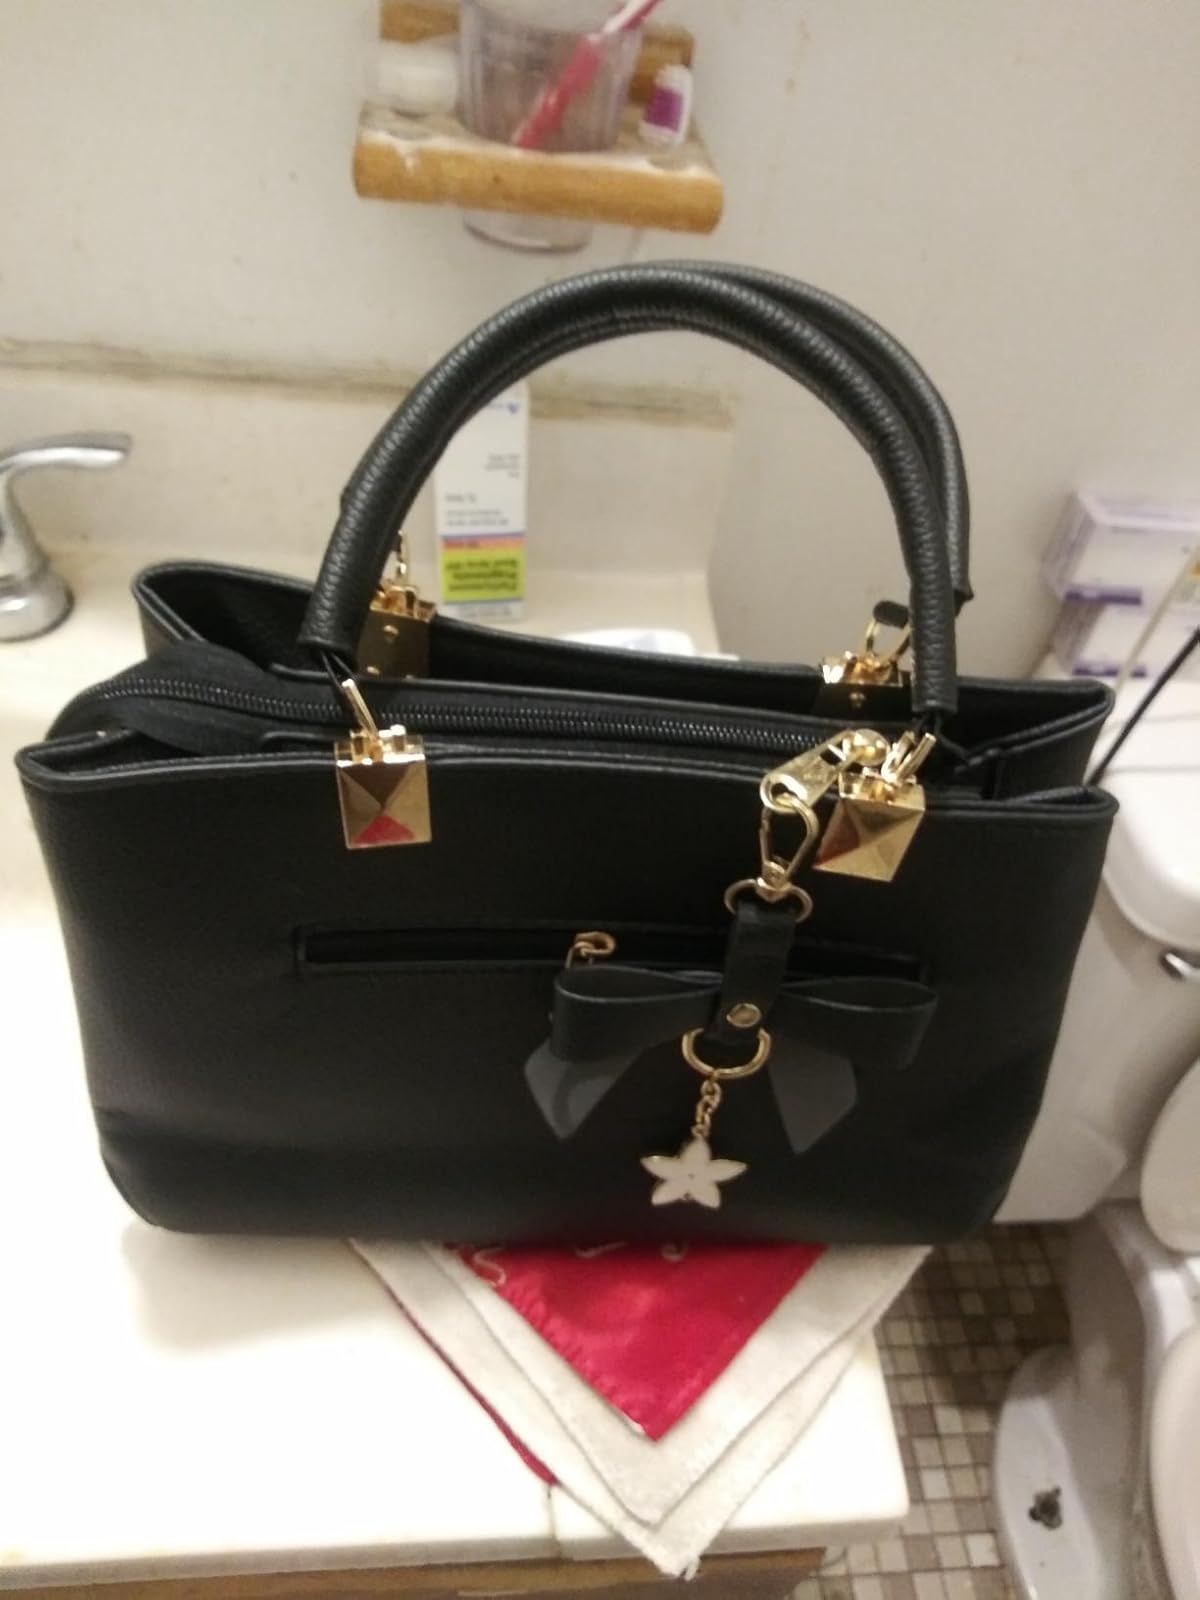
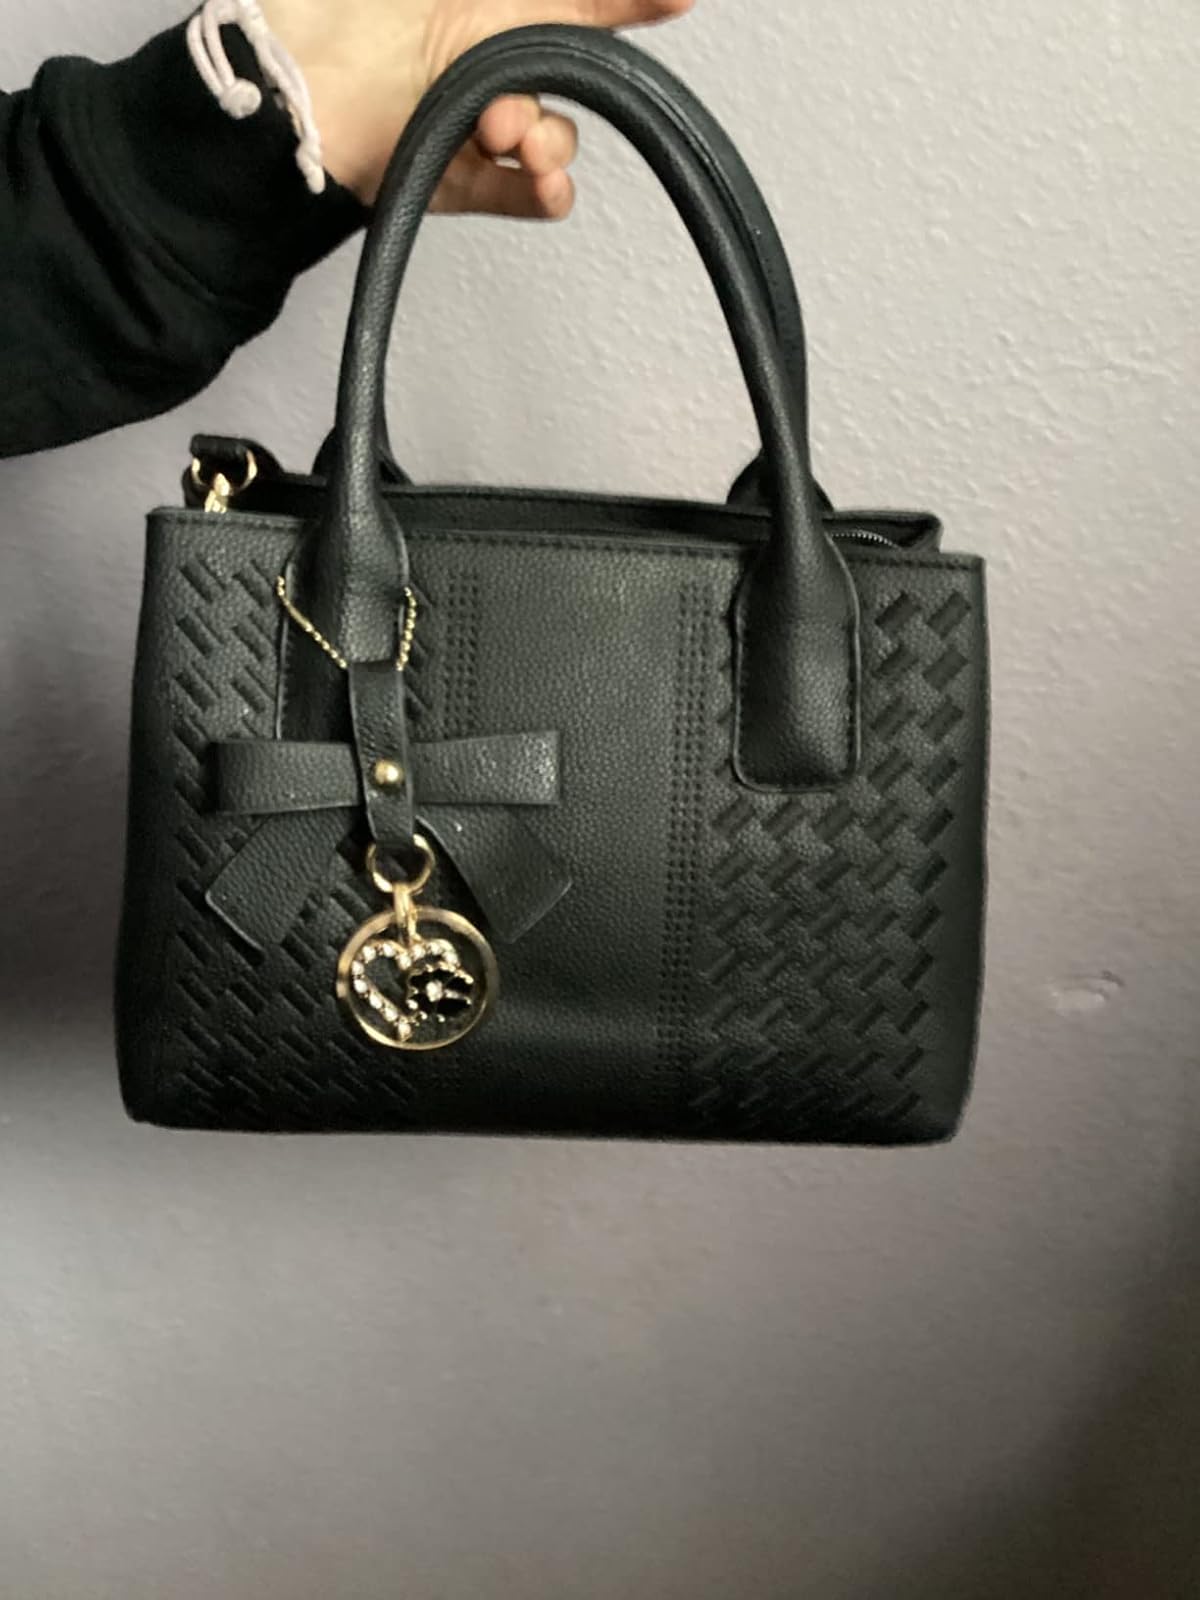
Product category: accessories_handbag
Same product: no